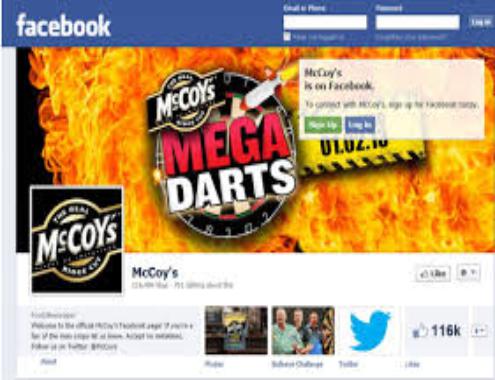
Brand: McCoys Crisps
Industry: Food